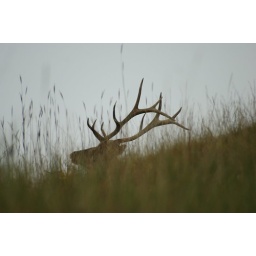
One of three bull elk I put the sneak on couldn't rise above the grass they would ve seen me.